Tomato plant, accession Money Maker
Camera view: vertical (180 deg); turntable rotation: 240 degrees
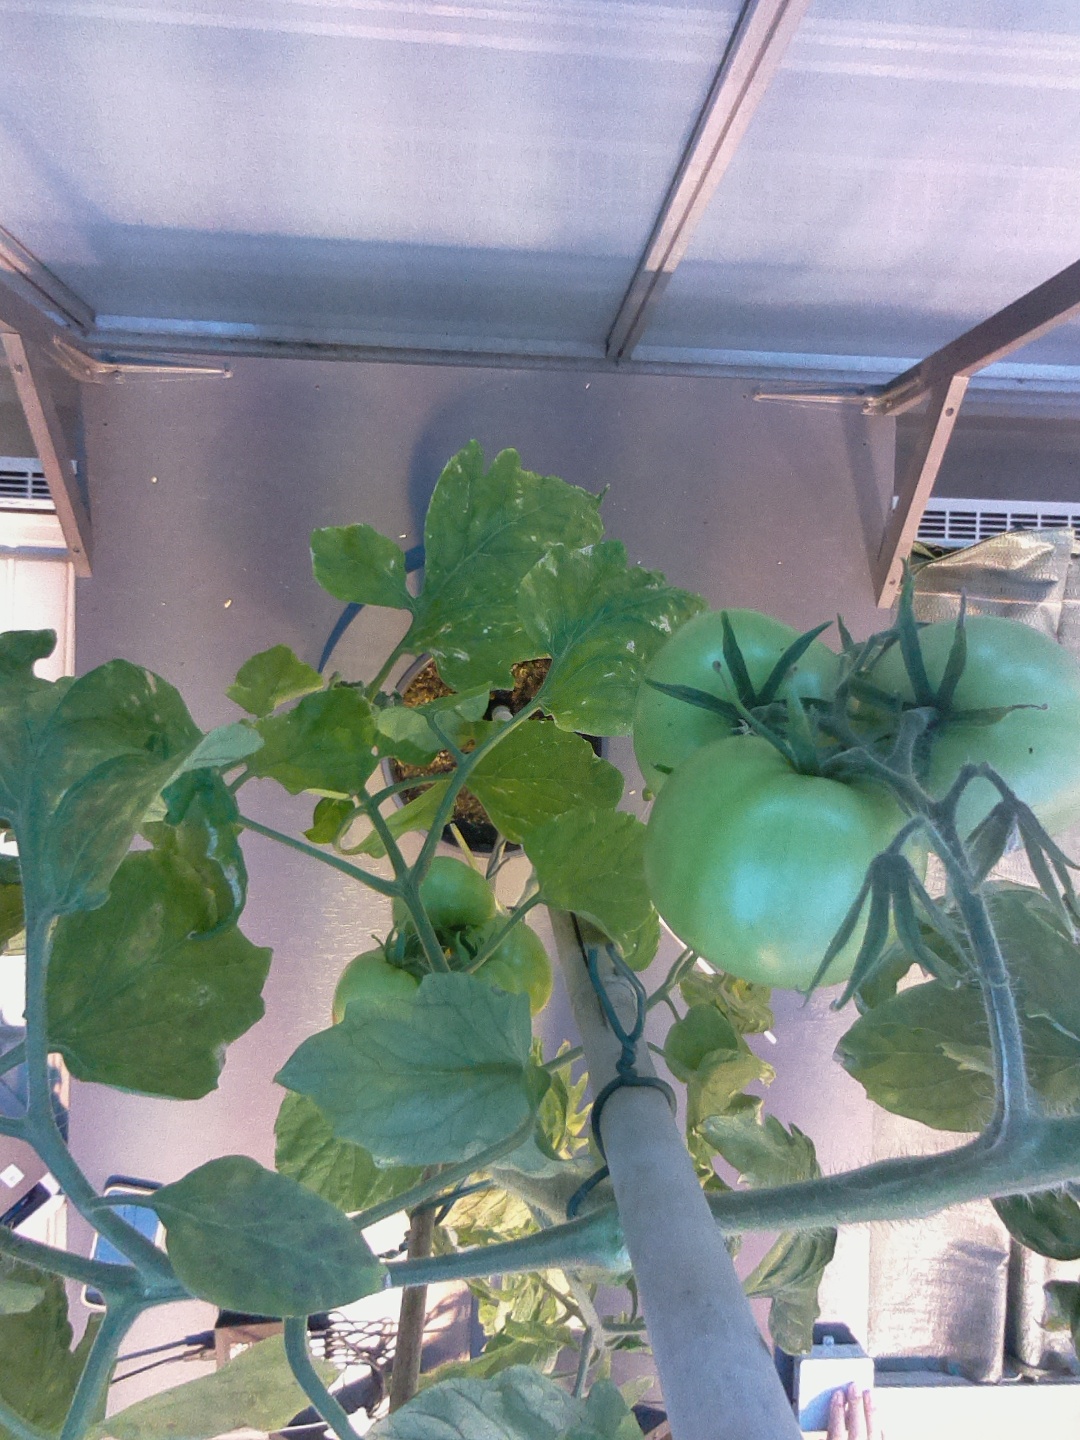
BBCH growth stage 80: fruits start showing typical ripe color (orange -> red)